Predestination

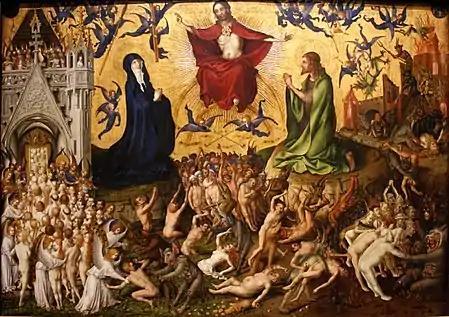
Stefan Lochner, "Last Judgement", c. 1435. Wallraf-Richartz Museum, Cologne

Predestination, in theology, is the doctrine that all events have been willed by God, usually with reference to the eventual fate of the individual soul. Explanations of predestination often seek to address the paradox of free will, whereby God's omniscience seems incompatible with human free will. In this usage, predestination can be regarded as a form of religious determinism; and usually predeterminism, also known as theological determinism.